Question: Please indicate a possible affordance area of the bench that can be used for sitting on.
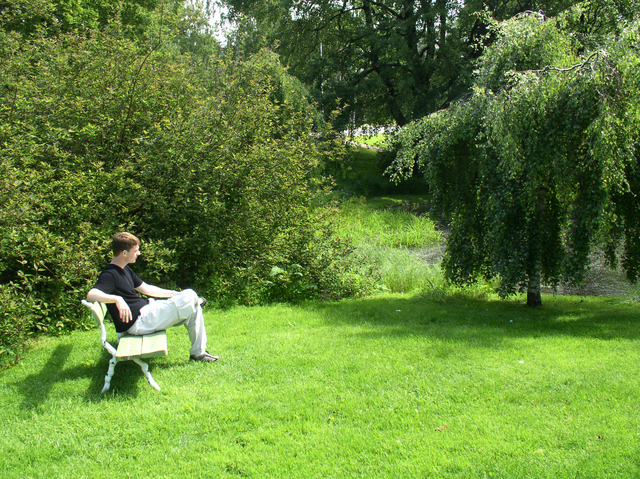
Answer: [107.5, 327, 168.5, 368]